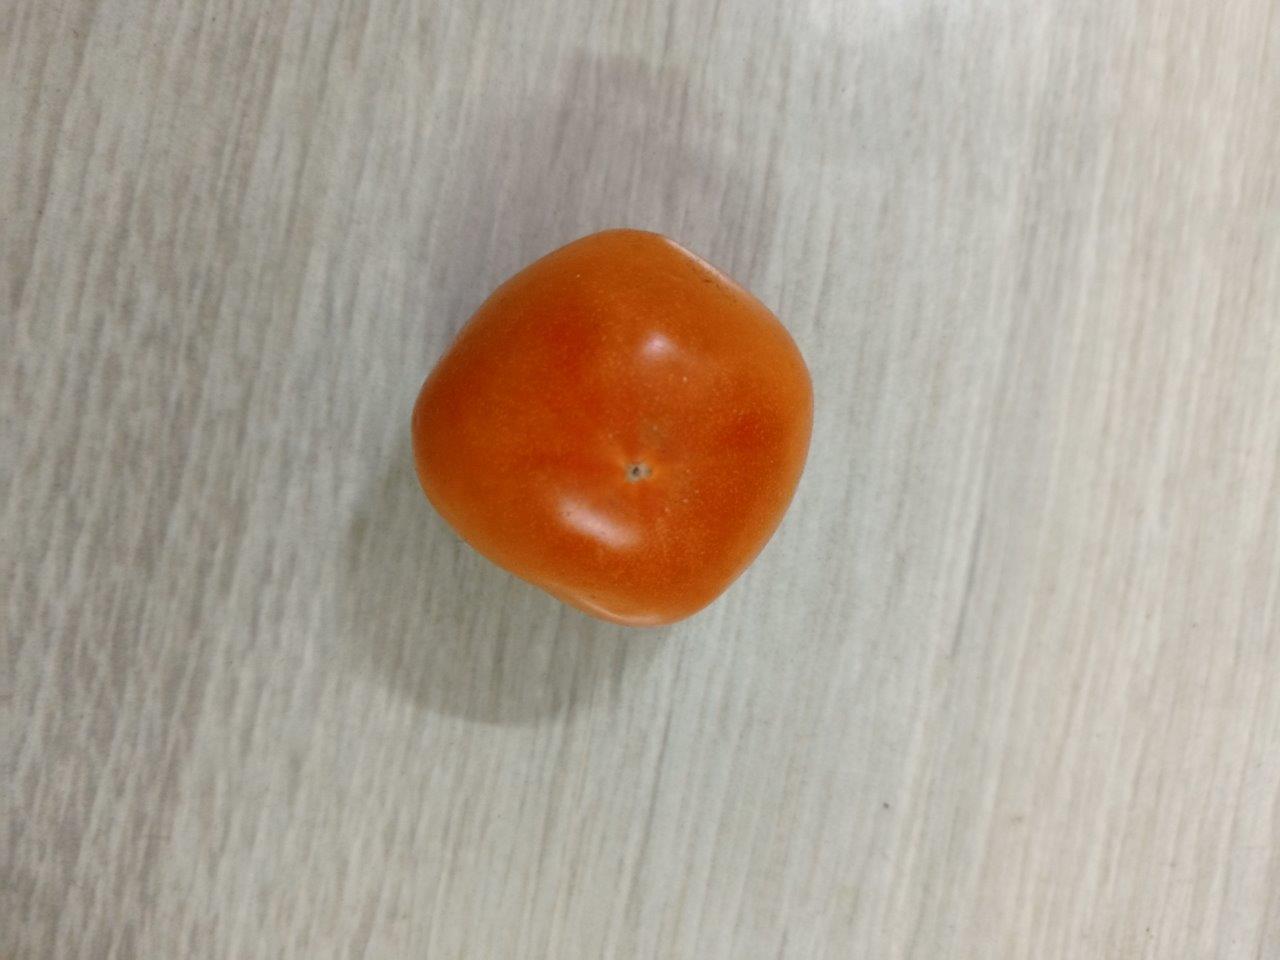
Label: Fresh